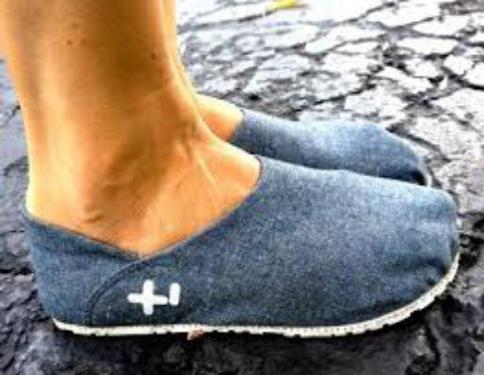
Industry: Clothes